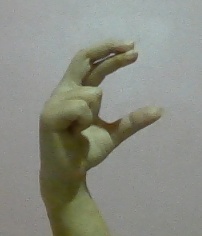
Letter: thal